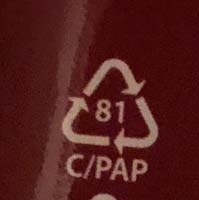
Plastic recycling code class: 8_no_plastic